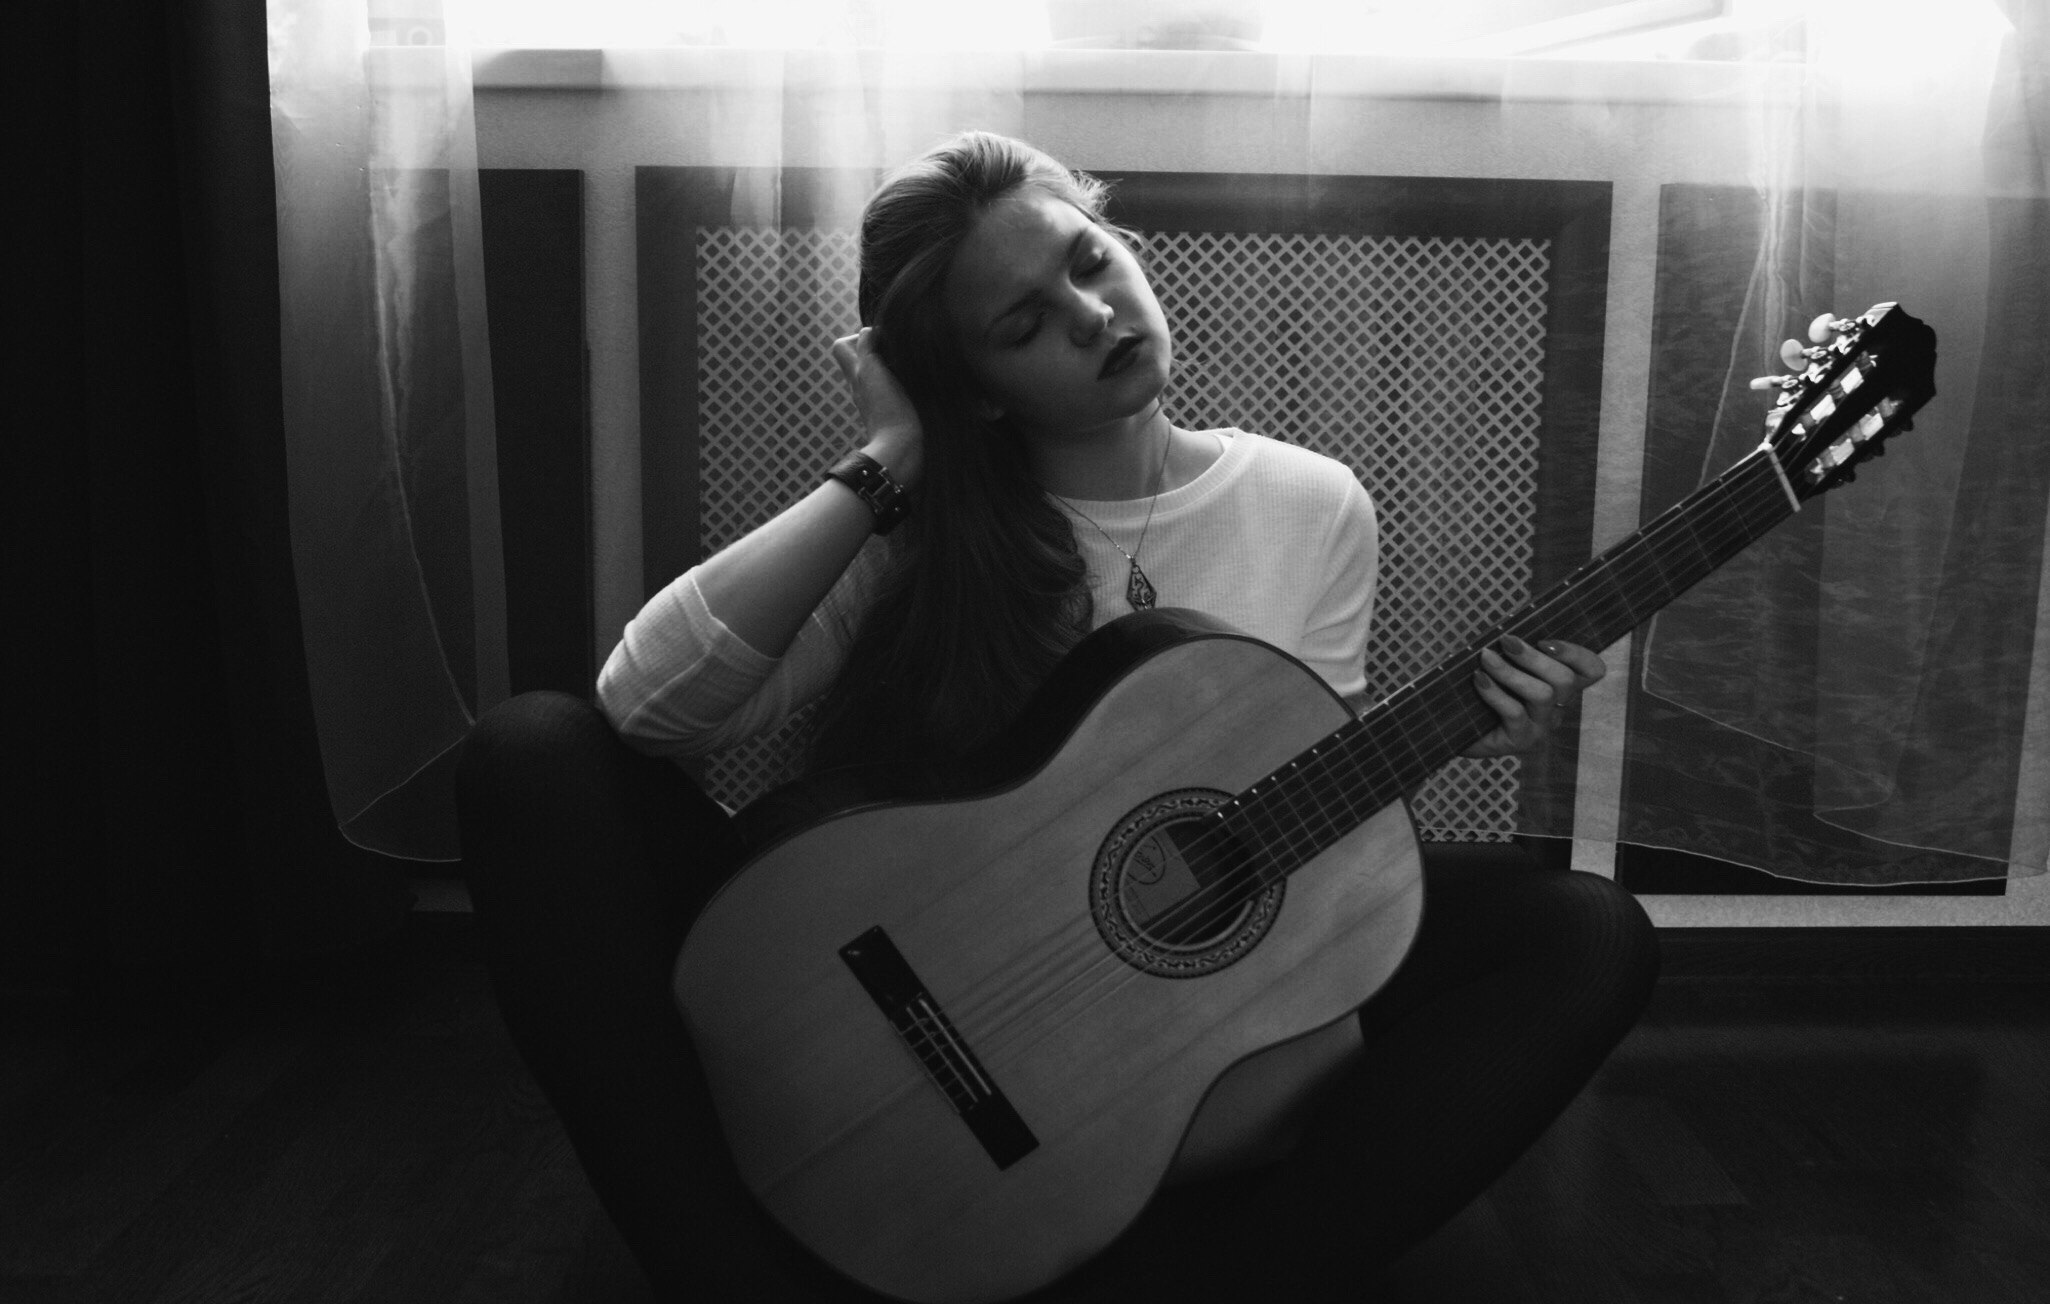
guitar, acoustic guitar, string instrument, guitarist, musical instrument, black, musician, plucked string instruments, black and white, music, string instrument accessory, monochrome photography, monochrome, jazz guitarist, photography, acoustic electric guitar, singing, room, guitar accessory, sitting, style, performance, cavaquinho, bass guitar